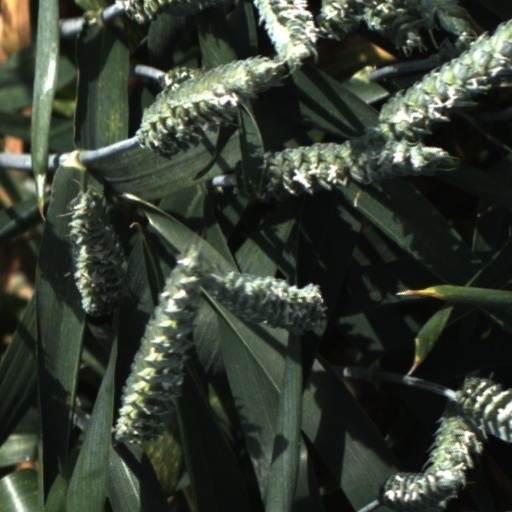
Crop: wheat